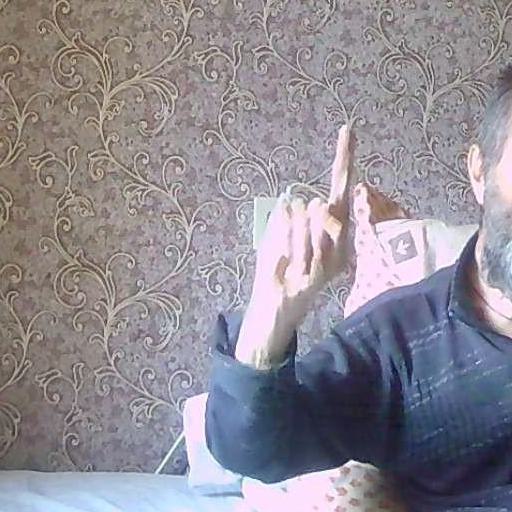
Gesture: one